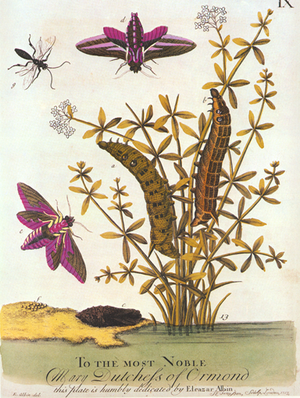
On ne connaît que peu de choses de la vie d’Eleazar Albin, sa date de naissance est inconnue et celle de sa mort, en 1741 ou 1742, n'est guère précise.